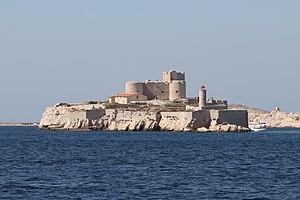
Le Château d'If, vu depuis un bâteau (Bouches-du-Rhône, France)